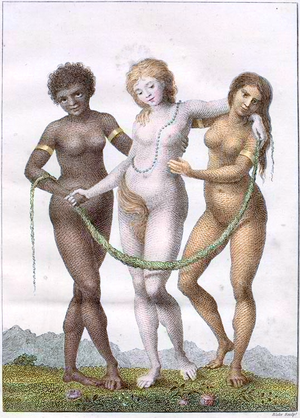
La colonisation est une expression utilisée dans différents contextes, mais toujours dans le sens du peuplement et de l’occupation d'un espace. À l'origine, il s'agissait de décrire des processus historiques et des faits qui ont varié au cours de l'histoire. Enjeu majeur à l'origine de la géopolitique mondiale et pièce majeure de l'Histoire, la colonisation désigne alors la conquête de territoires et son peuplement par un pays. Cependant, la biogéographie du XIXᵉ siècle a utilisé le terme pour décrire ce type de relation de tout être vivant dans son milieu naturel, notamment les animaux, les plantes, et les micro-organismes. Un autre sens est l'action de mise en tutelle d'un territoire moins développé et peu peuplé par les ressortissants d'une métropole. Le but pouvant être de l'occuper et d'en exploiter les richesses. En pratique, les processus de colonisation ont pu être de caractère économique, politique, militaire ou culturel, ou se manifester d'autres manières ; voire se développer de manière violente ou pacifique.
Jean Gabriel Stedman est un officier d'origine anglo-néerlandaise ayant participé à la répression des révoltes d'esclaves au Suriname de 1772 à 1777. Son témoignage, décrivant la cruauté des châtiments infligés aux noirs a été utilisé par les partisans de l'abolition de l'esclavage.
L’amitié est une inclination réciproque entre deux ou plusieurs personnes n'appartenant pas à la même famille. Ignace Lepp pense cependant qu'« il arrive qu'une vraie amitié existe entre frères et sœurs, mais il ne nous semble pas exagéré de dire qu'elle est née non pas à cause de leurs liens de sang, mais plutôt malgré ceux-ci ». Parfois c'est une amitié de groupe.